Halle Jørn Hanssen

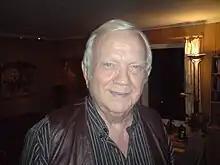
Halle Jørn Hanssen, 2007

Halle Jørn Hanssen (born 18 February 1937) is a Norwegian television correspondent, development aid administrator and politician.